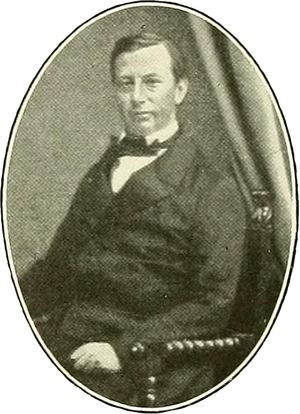
Georg Heinrich Mettenius, né le 24 novembre 1823 à Francfort-sur-le-Main et mort le 18 août 1866 à Leipzig, est un botaniste allemand. Il était le gendre du botaniste Alexander Braun.